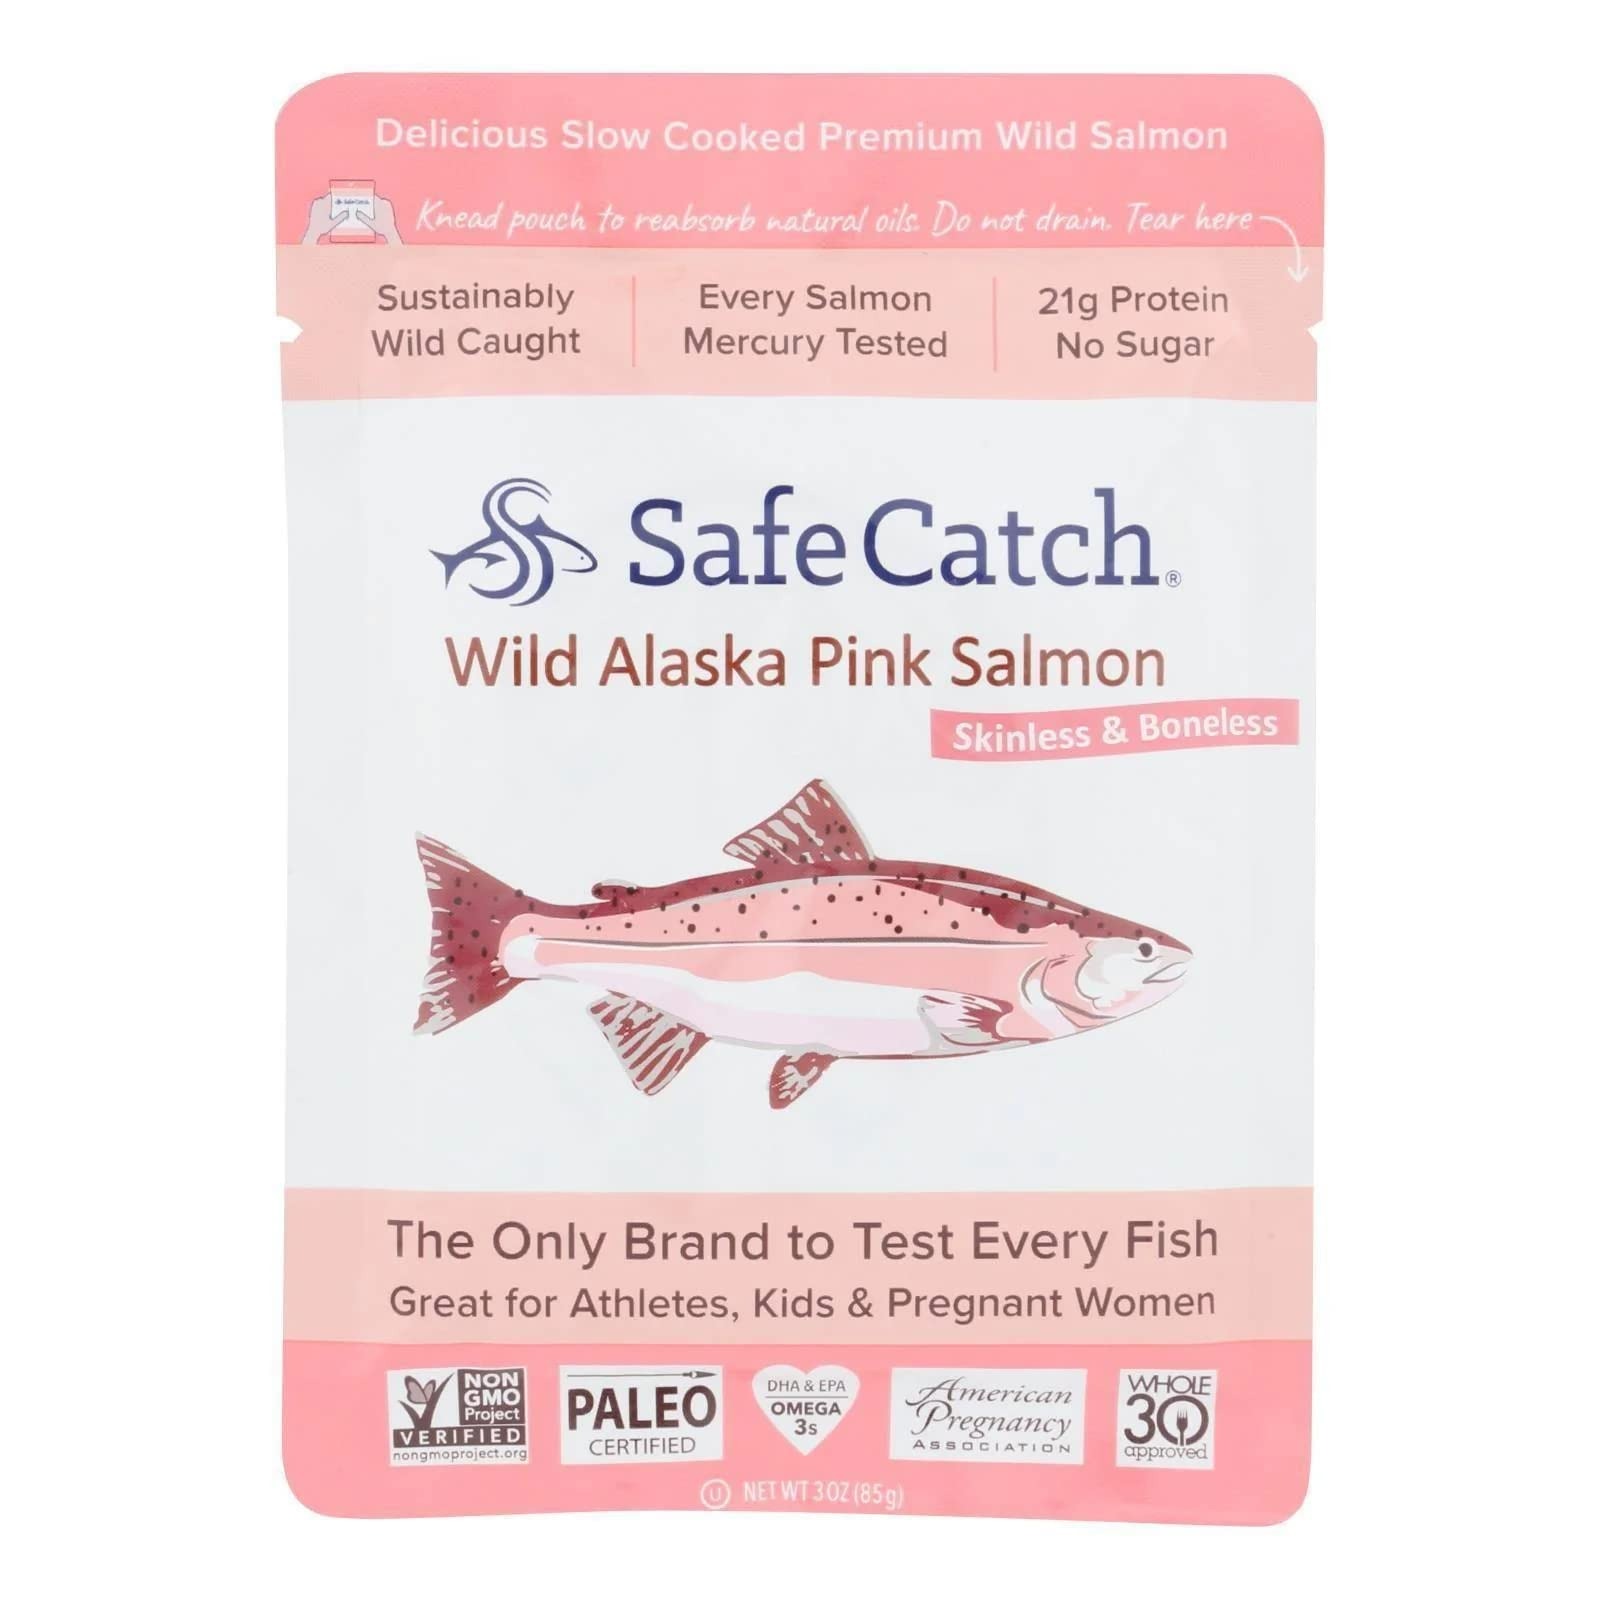
Item Name: Safe Catch - Wild Albacore Tuna Canned - 5 oz.
Bullet Point 1: Seafood with fresh-from-the-sea flavor
Bullet Point 2: Skinless and boneless salmon is hand-filleted and once cooked it can keep the natural juices
Bullet Point 3: Rich in omega 3 oils
Bullet Point 4: Perfect choice for sandwiches, a flavorful salmon spread and moreSpecifications
Bullet Point 5: Capacity&#58; 5 oz
Value: 3.0
Unit: Ounce

Price: 3.7